Pieter van Laer

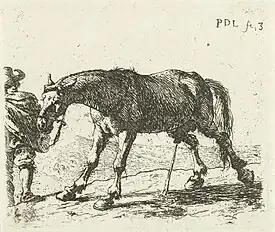
"Urinating horse"

The traditional art historical view was that the Bamboccianti style practised by Pieter van Laer offered a realist "true portrait of Rome and its popular life without variation or alteration" of what the artist sees. However, their contemporaries did not generally regard the Bamboccianti as realists. An alternative view of the art of the Bamboccianti is that their works constitute complex allegories that provide a commentary on classical art with a view to bringing the observer to contemplate elevated ideas. They thus stand in a long tradition of paradox in which low or vulgar subjects were the vehicle for conveying important philosophical meanings.